Huthwaite

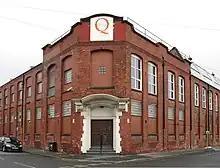
North Street shop Factory entrance

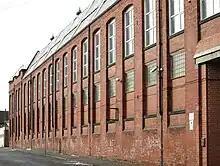
CWS Hosiery Factory

This large factory occupied most of a rectangular site extending along North Street and High Street in Huthwaite. It was demolished with an outline planning consent for housing.